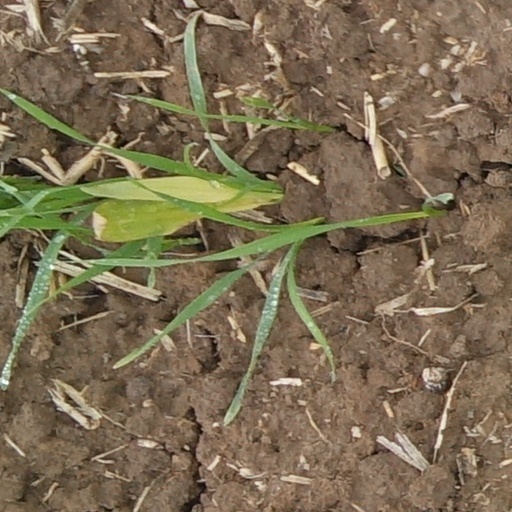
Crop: wheat